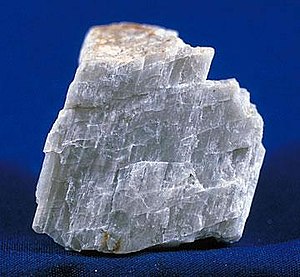
Feldspat
Plagioklas feldspat.
Feldspat er navnet på en vigtig gruppe af bjergartsdannende mineraler, som udgør så meget som 60% af jordskorpen. Feldspat findes i magmatiske bjergarter, i metamorfe bjergarter – og i sedimentære bjergarter.